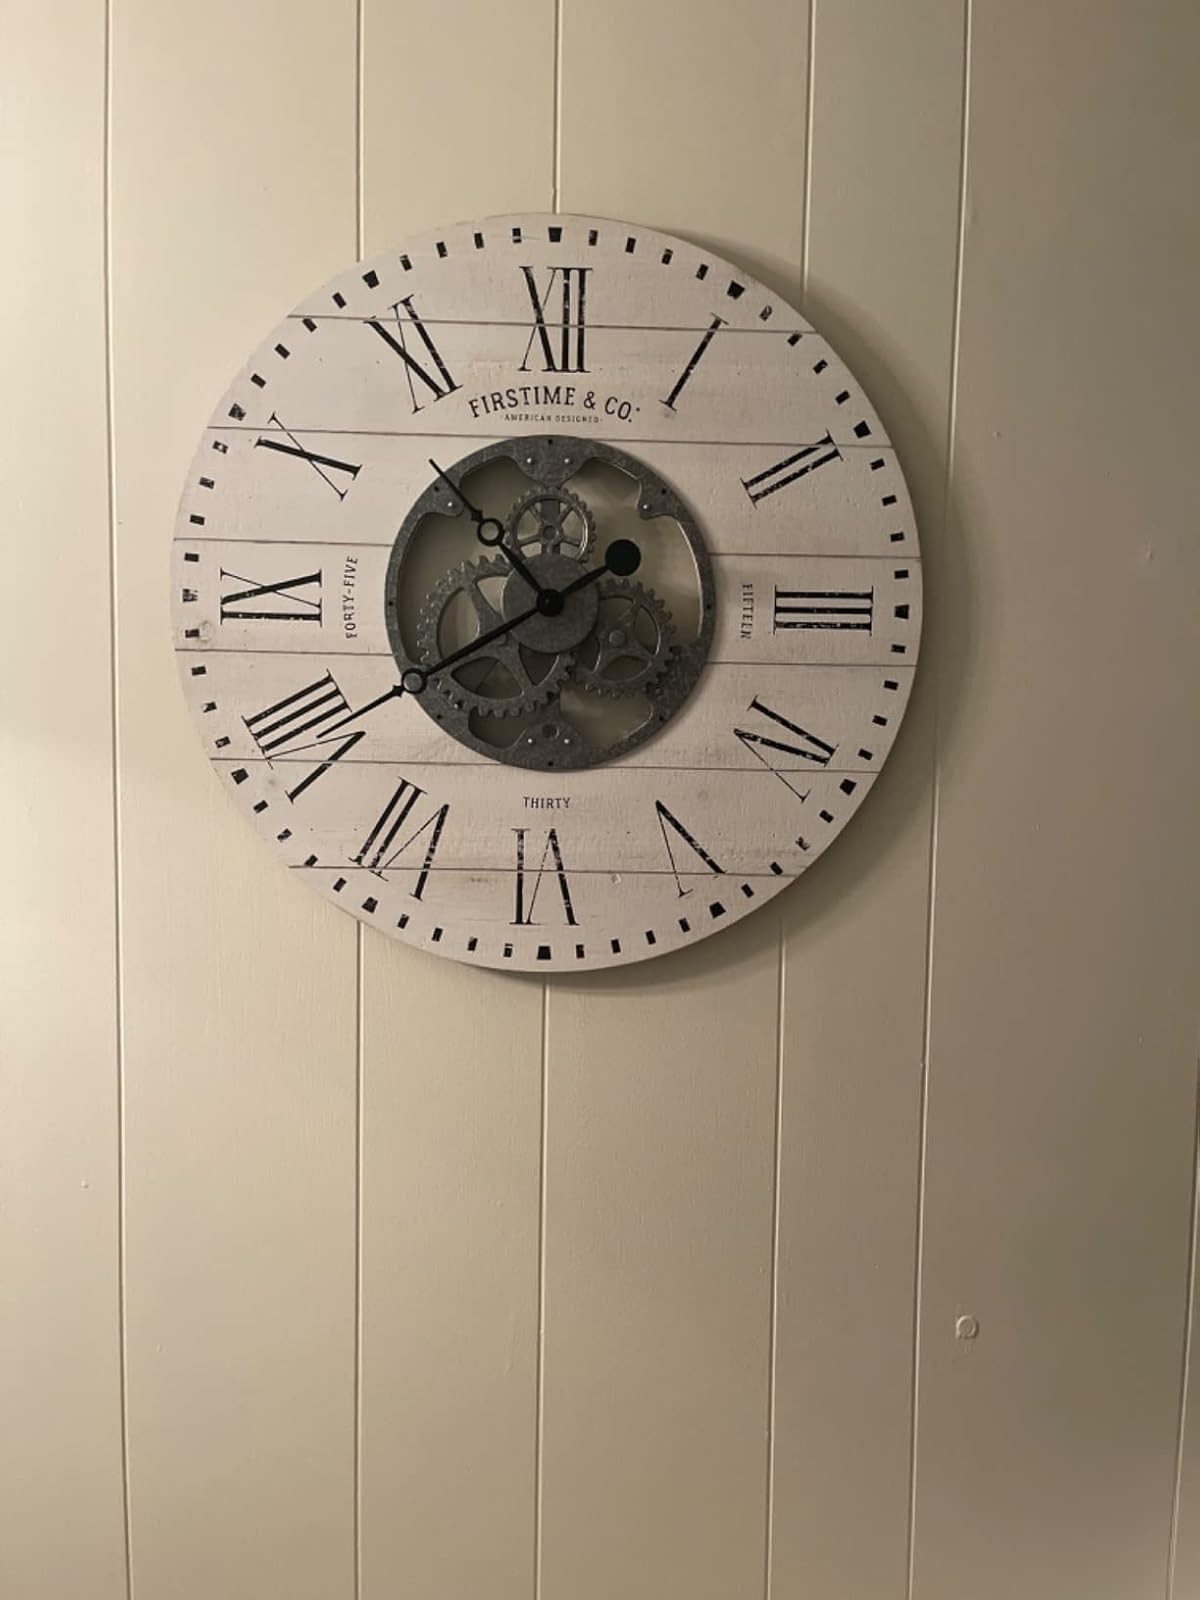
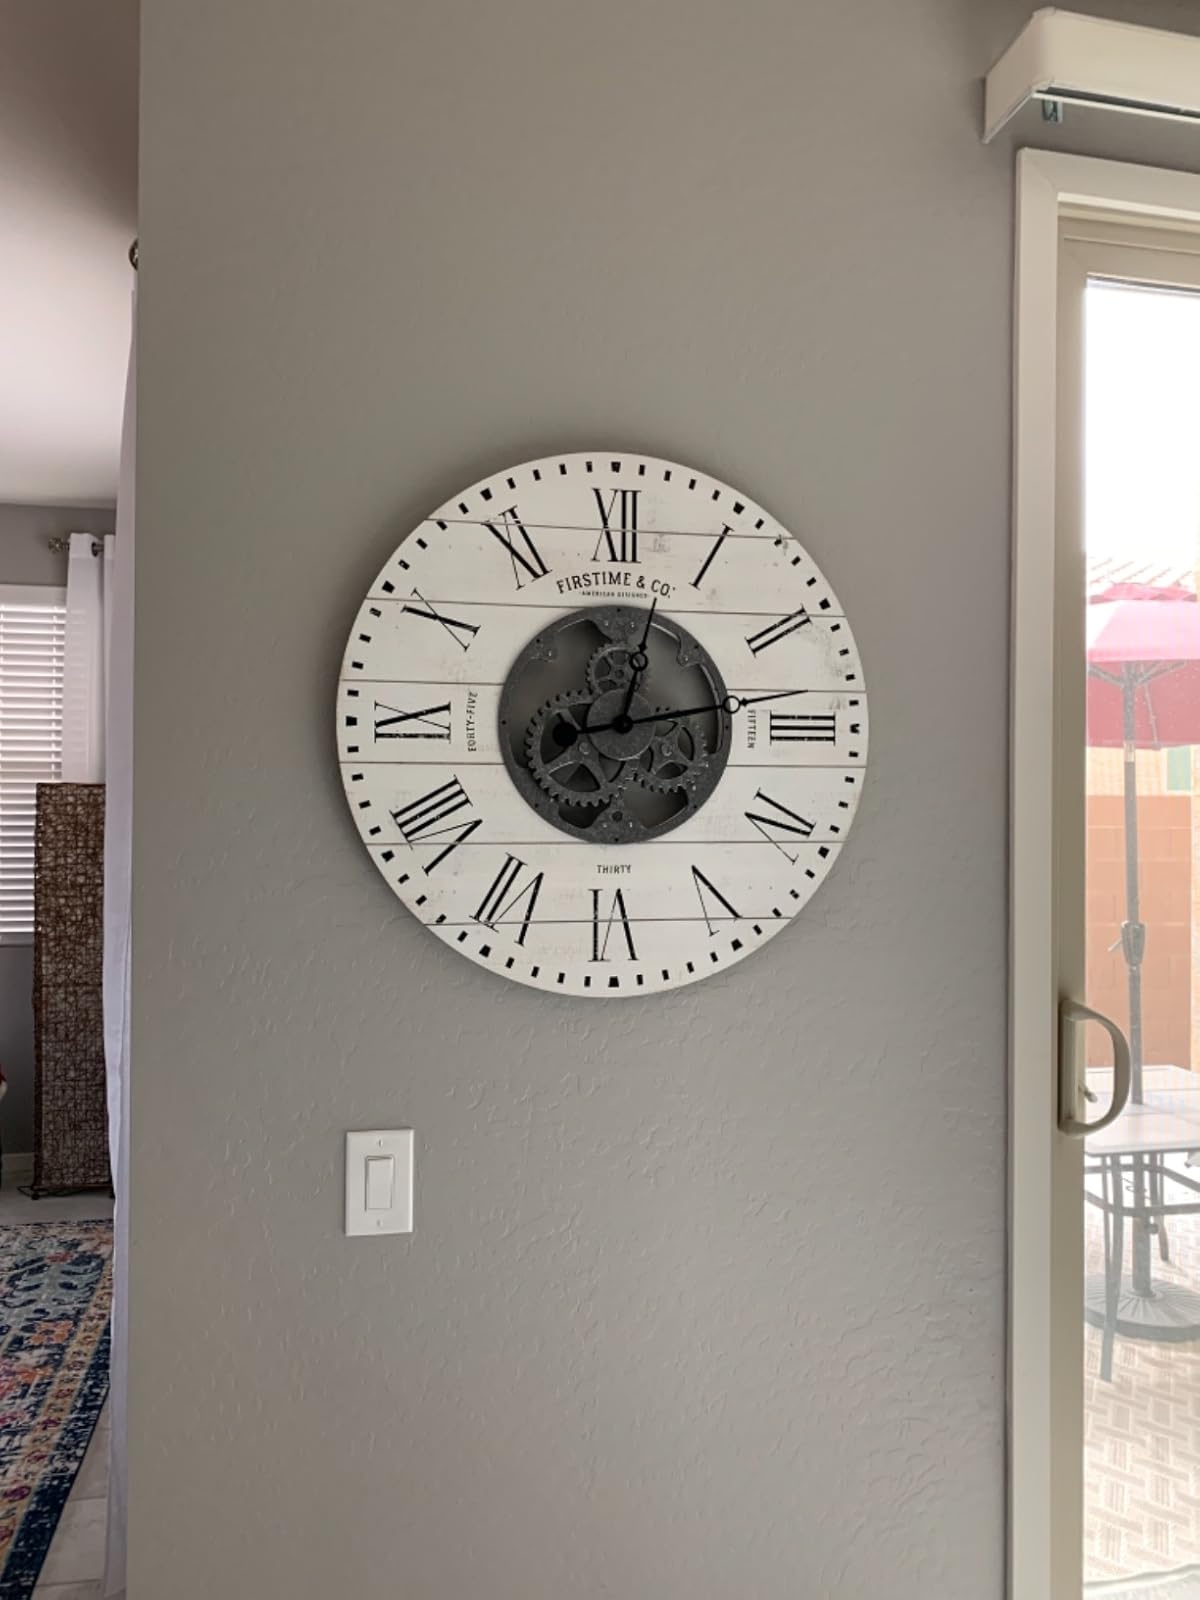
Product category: clock
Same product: yes